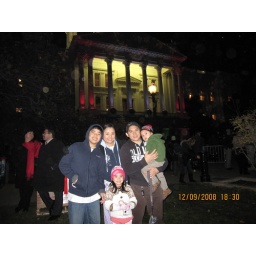
Xmas tree lighting at Gov. Schwarzenegger's office in Sacramento, California.